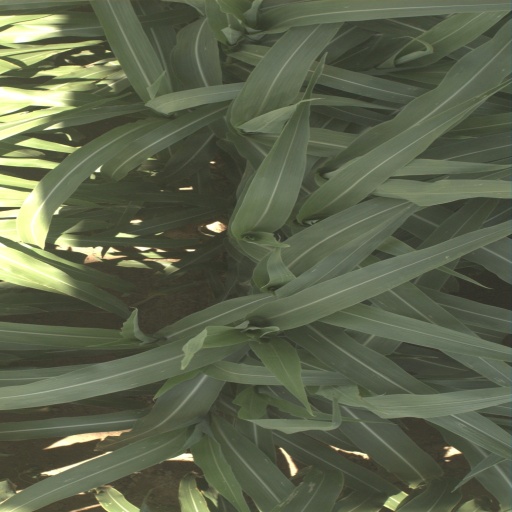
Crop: sorghum